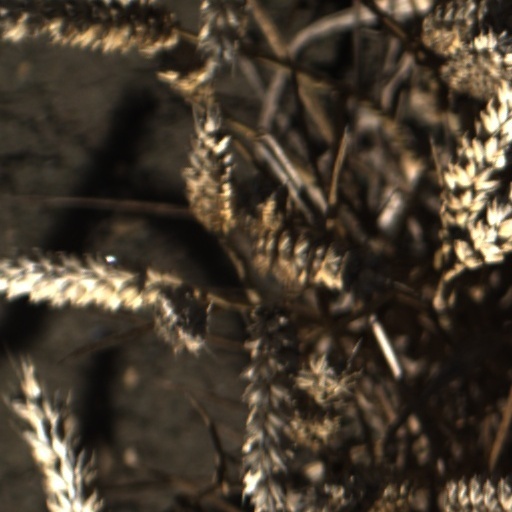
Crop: wheat